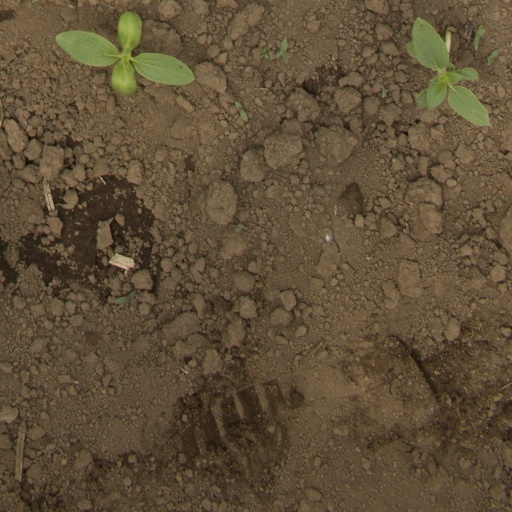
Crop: Jerusalem artichoke